Nikola Vlašić

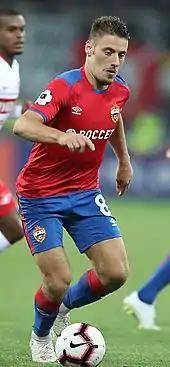
Vlašić playing for CSKA Moscow in 2018

On 15 August 2018, Russian club CSKA Moscow announced that Vlašić joined them on loan for the 2018–19 season. Three days later, he made his league debut in a 3–0 victory over Arsenal Tula. In his Champions League debut on 19 September, he scored both goals for CSKA Moscow in a 2–2 draw with Viktoria Plzeň. On 2 October Vlašić scored the only goal in a 1–0 home victory against the ruling champions Real Madrid in the Champions League. In the return leg on 12 December, he provided Arnór Sigurðsson with an assist for the third goal in a 3–0 victory, which is Madrid's highest ever European home defeat. Despite this, the Muscovites ended last in their group crashing out of the tournament. On 28 April 2019, he was sent off in a 2–0 defeat to Krasnodar. Vlašić finished the season with eight goals and seven assists.